Kathryn Merteuil

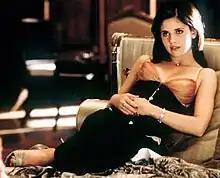
Kathryn Merteuil as portrayed by Sarah Michelle Gellar in "Cruel Intentions".

Kathryn Merteuil is a fictional character from the "Cruel Intentions" franchise, created for it by Roger Kumble based on the Marquise Isabelle de Merteuil from Pierre Choderlos de Laclos's 1782 novel "Les Liaisons dangereuses".